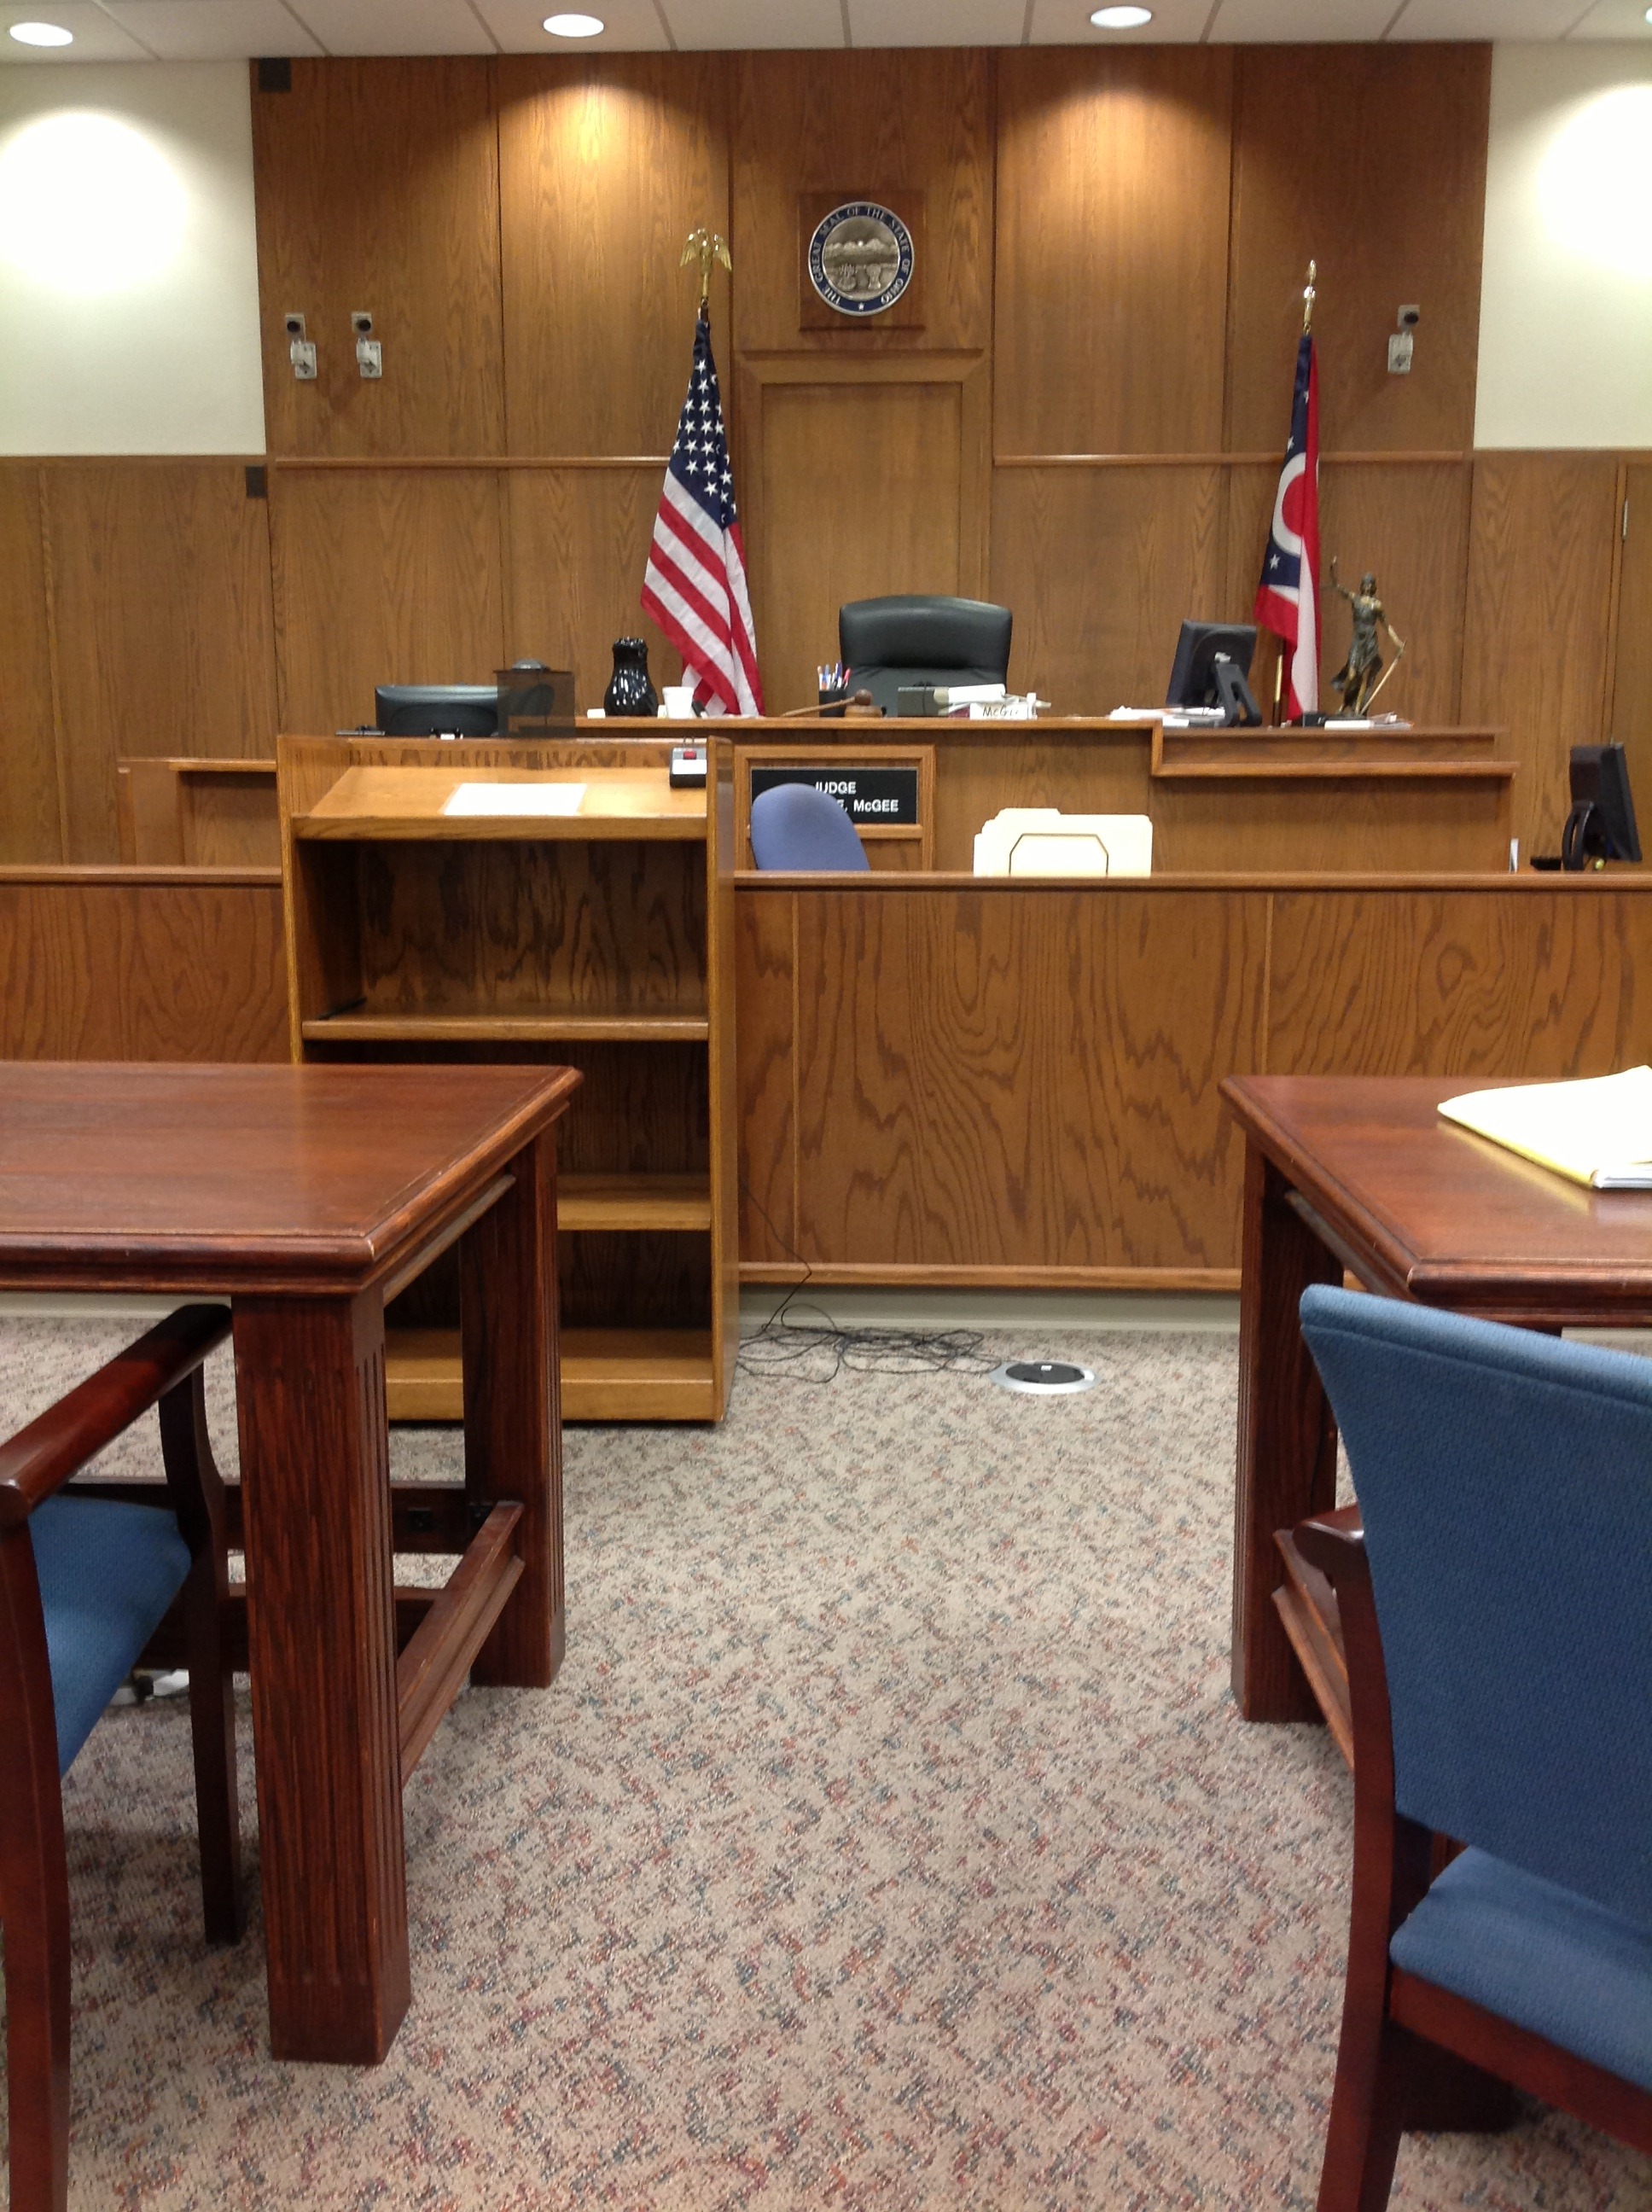
desk, table, floor, america, office, furniture, room, classroom, interior design, american, justice, court, law, legal, courtroom, courthouse, judgment, judicial, conference hall, recreation room, court of law